Marennes-Hiers-Brouage

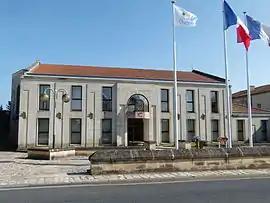
The town hall in Marennes

Marennes-Hiers-Brouage is a commune in the Charente-Maritime department in southwestern France. It was established on 1 January 2019 by merger of the former communes of Marennes (the seat) and Hiers-Brouage.